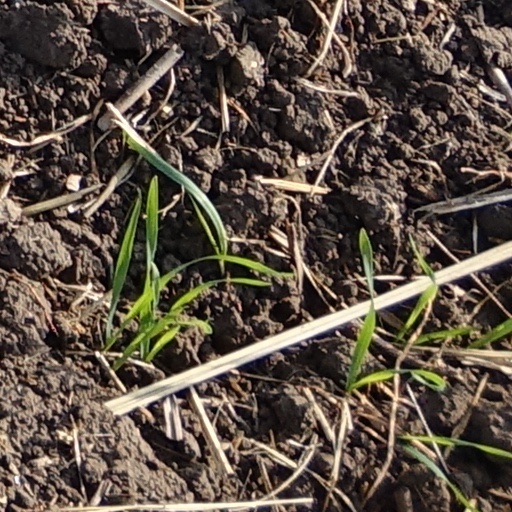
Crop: wheat